The Red Balloon

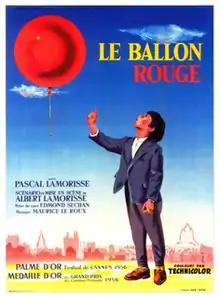
French theatrical release poster

The Red Balloon is a 1956 French fantasy comedy-drama featurette written, produced, and directed by Albert Lamorisse. The thirty-four-minute short, which follows the adventures of a young boy who one day finds a sentient, mute, red balloon, was filmed in the Ménilmontant neighborhood of Paris.